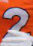
Number: 2